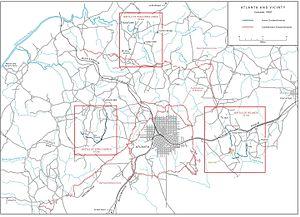
La bataille d'Ezra Church, aussi connue comme la bataille d'Ezra Chapel et la bataille de Poor House s'est déroulée le 28 juillet 1864, dans le comté de Fulton, en Géorgie, au cours de la guerre de Sécession. Faisant partie de la campagne d'Atlanta, la bataille voit l'armée du Tennessee du major général William T. Sherman se battre contre l'armée du Tennessee, commandée par le lieutenant général John B. Hood, qui défend le bastion confédéré d'Atlanta, en Géorgie.